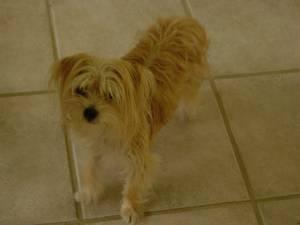
yorkshire terrier